Yash Chopra

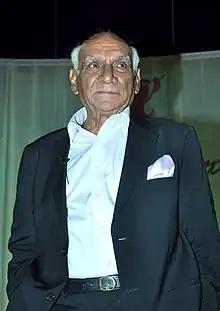
Chopra in 2012

Yash Raj Chopra (27 September 1932 21 October 2012) was an Indian film director and film producer who worked in Hindi cinema. The founding chairman of the film production and distribution company Yash Raj Films, Chopra was the recipient of several awards, including 6 National Film Awards and 8 Filmfare Awards. He is considered among the best Hindi filmmakers, particularly known and admired for his romantic films with strong female leads. For his contributions to film, the Government of India honoured him with the Dadasaheb Phalke Award in 2001, and the Padma Bhushan in 2005. In 2006, British Academy of Film and Television Arts presented him with a lifetime membership, making him the first Indian to receive the honour.